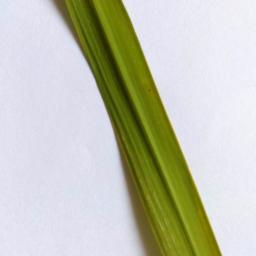
Label: Rice___Healthy